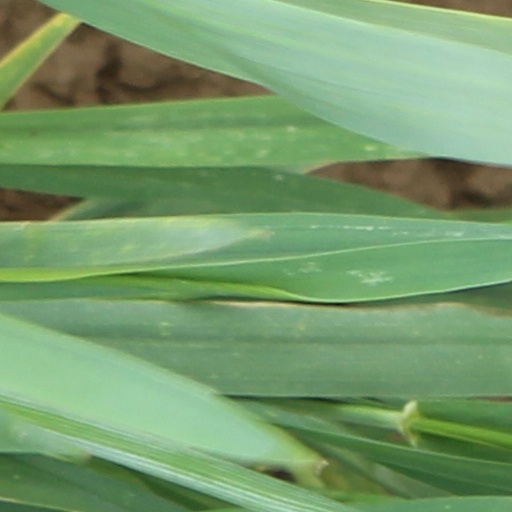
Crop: wheat